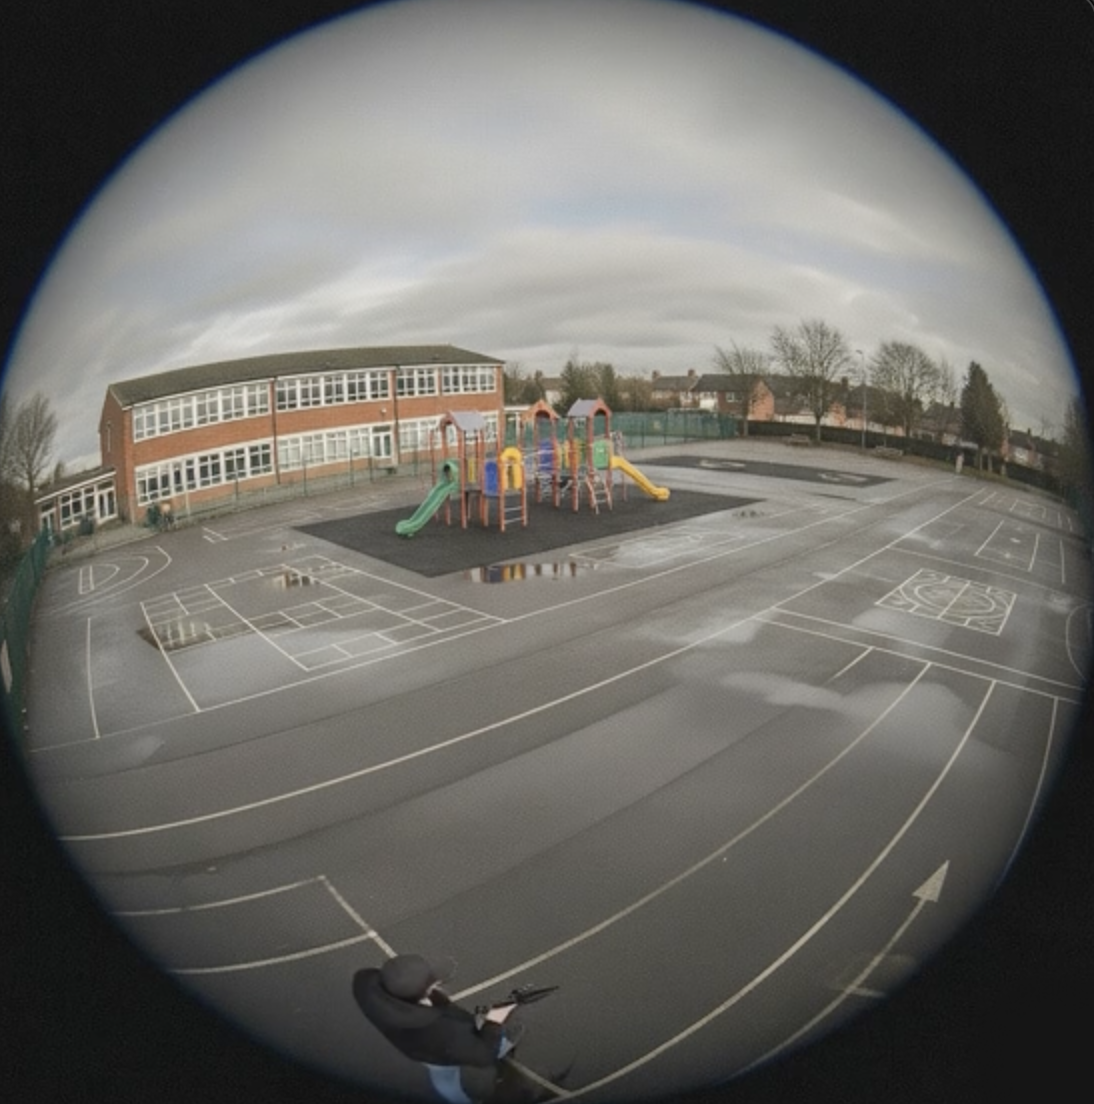
Object: person

Object: weapon